Backyard ultra

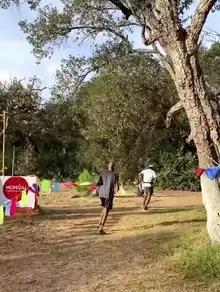
Two finalists starting a new loop

The backyard ultra or last one standing is a form of ultramarathon race where competitors must consecutively run the distance of in less than one hour. They must repeat this every hour until only one person completes a full lap - the last one standing.